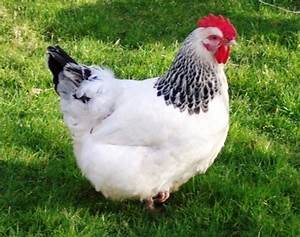
Label: chicken